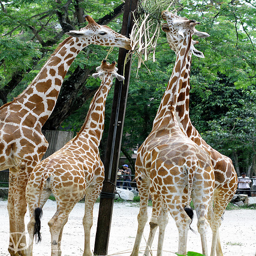
Three giraffes eat from a post with their food attached to the top.
Three giraffes stand eating off of a tree.
Four giraffes are eating hay out of a tall basket.
Giraffes eating from the tall basket in their zoo enclosure
A trio of giraffe reaching up to eat some hay.